San Baudelio de Berlanga

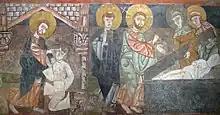
Raising Lazarus. Now in The Cloisters Museum, New York.

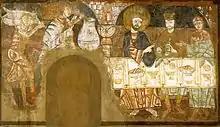
The Wedding at Cana. Now in Indianapolis.

Originally every part of the church was covered with some kind of decoration. We can still see some of the remaining art work even though it has been eroded because of neglect or water seeping through the walls and loosening the plaster. Twenty-two compositions were removed from the church and brought to the United States and the Museo del Prado Madrid. Compared to other churches in Western Europe with painted interiors, San Baudelio is one of the best preserved from the Romanesque period. There are three main sections of decoration: the first two are narratives and secular motifs; the large compositions from the vaults and the walls from the main body of the building; these have been largely removed. The third group, too damaged to be removed, are left inside the small oratory of the tribune.